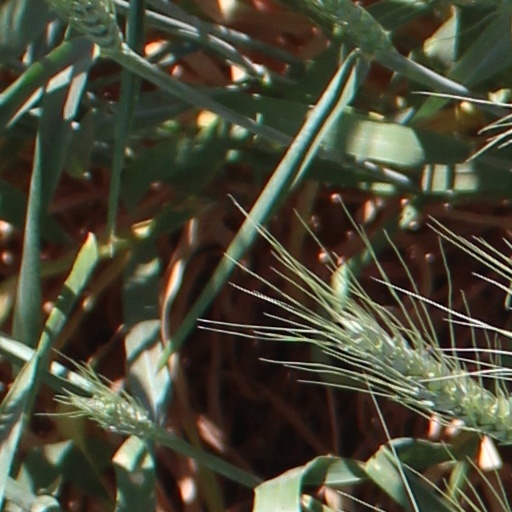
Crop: wheat